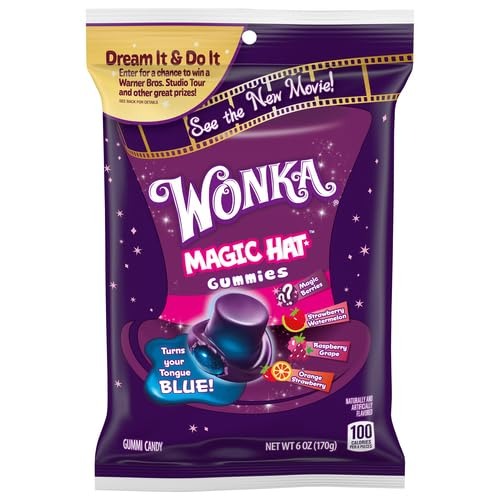
Item Name: Wonka Magic Hat Gummy 6oz
Value: 6.0
Unit: Ounce

Price: 5.485